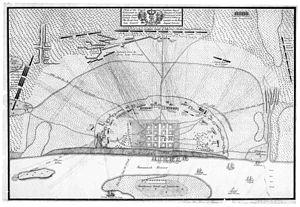
Plan du siège de Savannah par les Français et les Américains en 1779. Carte de 1874 d'après un plan d'époque.
L'histoire de la marine française de 1715 à 1789 confirme que la Marine française est désormais une force permanente après le difficile enracinement du XVIIᵉ siècle. Réduite à peu de chose en 1715, la Marine royale se reconstruit lentement dans les années 1720-1740 et se montre même très innovante pour tenter de compenser la supériorité de la Royal Navy issue des dernières guerres louis-quatorziennes. Louis XV, qui reprend la politique de paix avec l’Angleterre héritée de la période de la Régence, n’accorde pas à sa flotte la totalité des crédits que lui demandent régulièrement ses ministres ce qui fait plafonner le nombre de vaisseaux, maintient un déficit en frégates et limite souvent à peu de chose l’entraînement à la mer.
Pierre André de Suffren, dit « le bailli de Suffren » et également connu sous le nom de « Suffren de Saint-Tropez », est un vice-amiral français, bailli et commandeur de l’Ordre de Saint-Jean de Jérusalem, né le 17 juillet 1729 au château de Saint-Cannat près d’Aix-en-Provence et mort le 8 décembre 1788 à Paris.
La culture locale des Mound Builders, décrite par Hernando de Soto en 1540, a complètement disparu en 1560.
Le siège de Savannah est une bataille de la guerre d'indépendance américaine qui s'est déroulée en 1779. Une année auparavant, la ville de Savannah, capitale de la colonie de Géorgie, avait été investie par le corps expéditionnaire britannique du lieutenant-colonel Archibald Campbell.
Arthur comte de Dillon, né à Bray Wick en Irlande le 3 septembre 1750, et guillotiné à Paris le 13 avril 1794, est un général, député aux États généraux de 1789. Il est le petit-fils du général Arthur Dillon, et le frère du général Théobald Dillon.